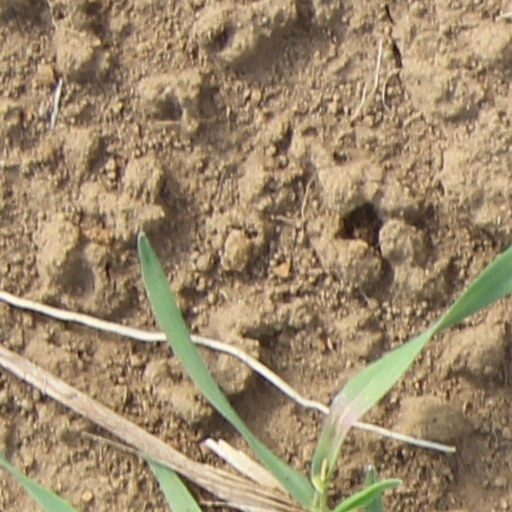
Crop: wheat